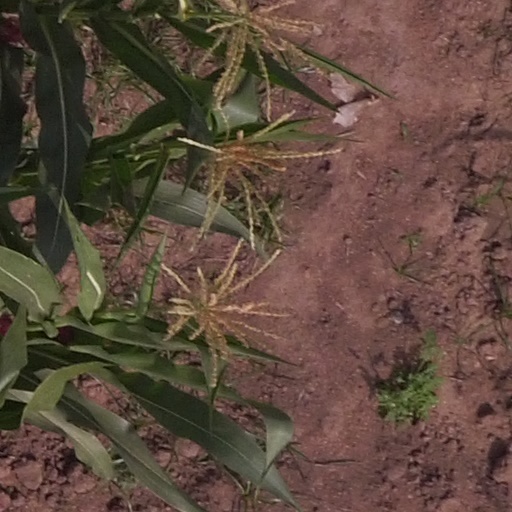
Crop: maize; corn